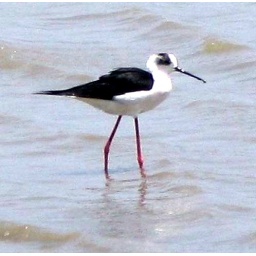
A wading bird of some sort at a fish farm in the Ban Sakhla area.